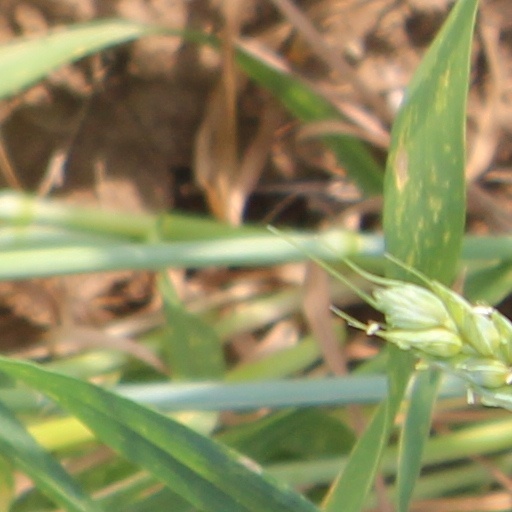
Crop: wheat